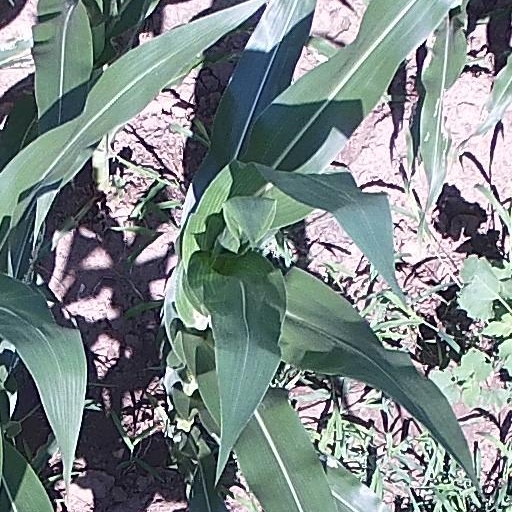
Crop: maize; corn